The Blue Cloak

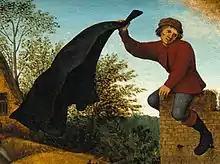
The black huik in the same 1569 Berlin painting, subject of the proverb "To hang one's cloak according to the wind" or to change one's mind according to fancy

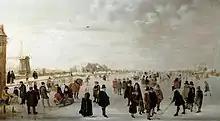
Winter Landscape, c. 1615, with women wearing a huik, by Hendrick Avercamp

The cloak was called a 'huyck' (huik in modern Dutch), and it was a black garment that was worn by upperclass women when they went outside the home from the 16th century onwards. It is unknown why the color blue of the huik plays a role in the proverb. That the huik was meant to be blue was emphasized not only by the common title, but also by the use of a black huik elsewhere in the painting. This secondary appearance of the huik can also be seen in the Hogenberg and Galle engravings, though it doesn't play a central role.